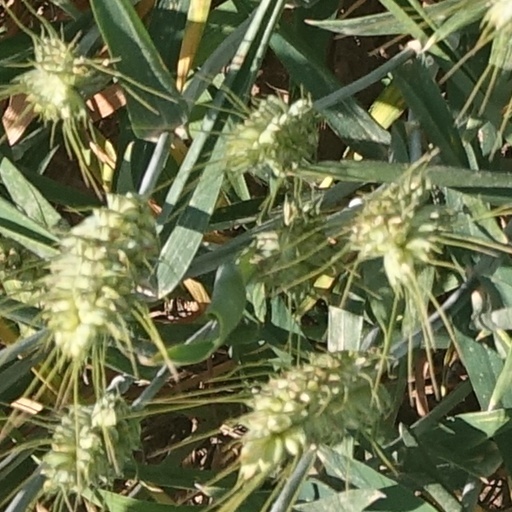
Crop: wheat